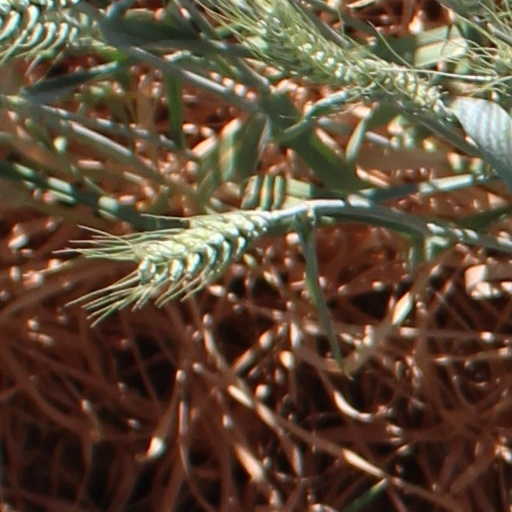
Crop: wheat